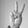
ASL letter: V